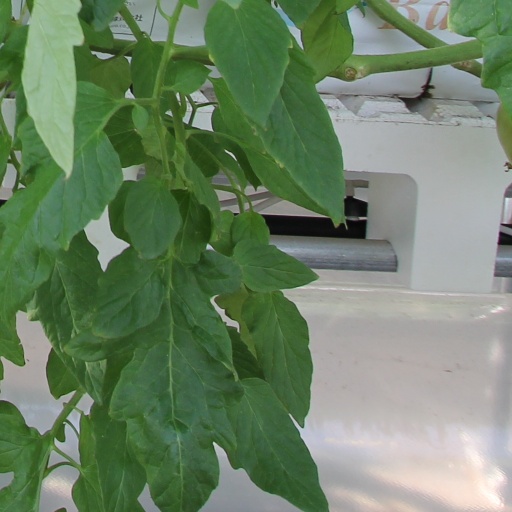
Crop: tomato